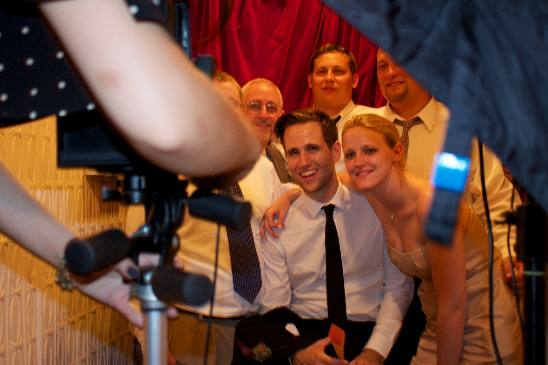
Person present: Yes